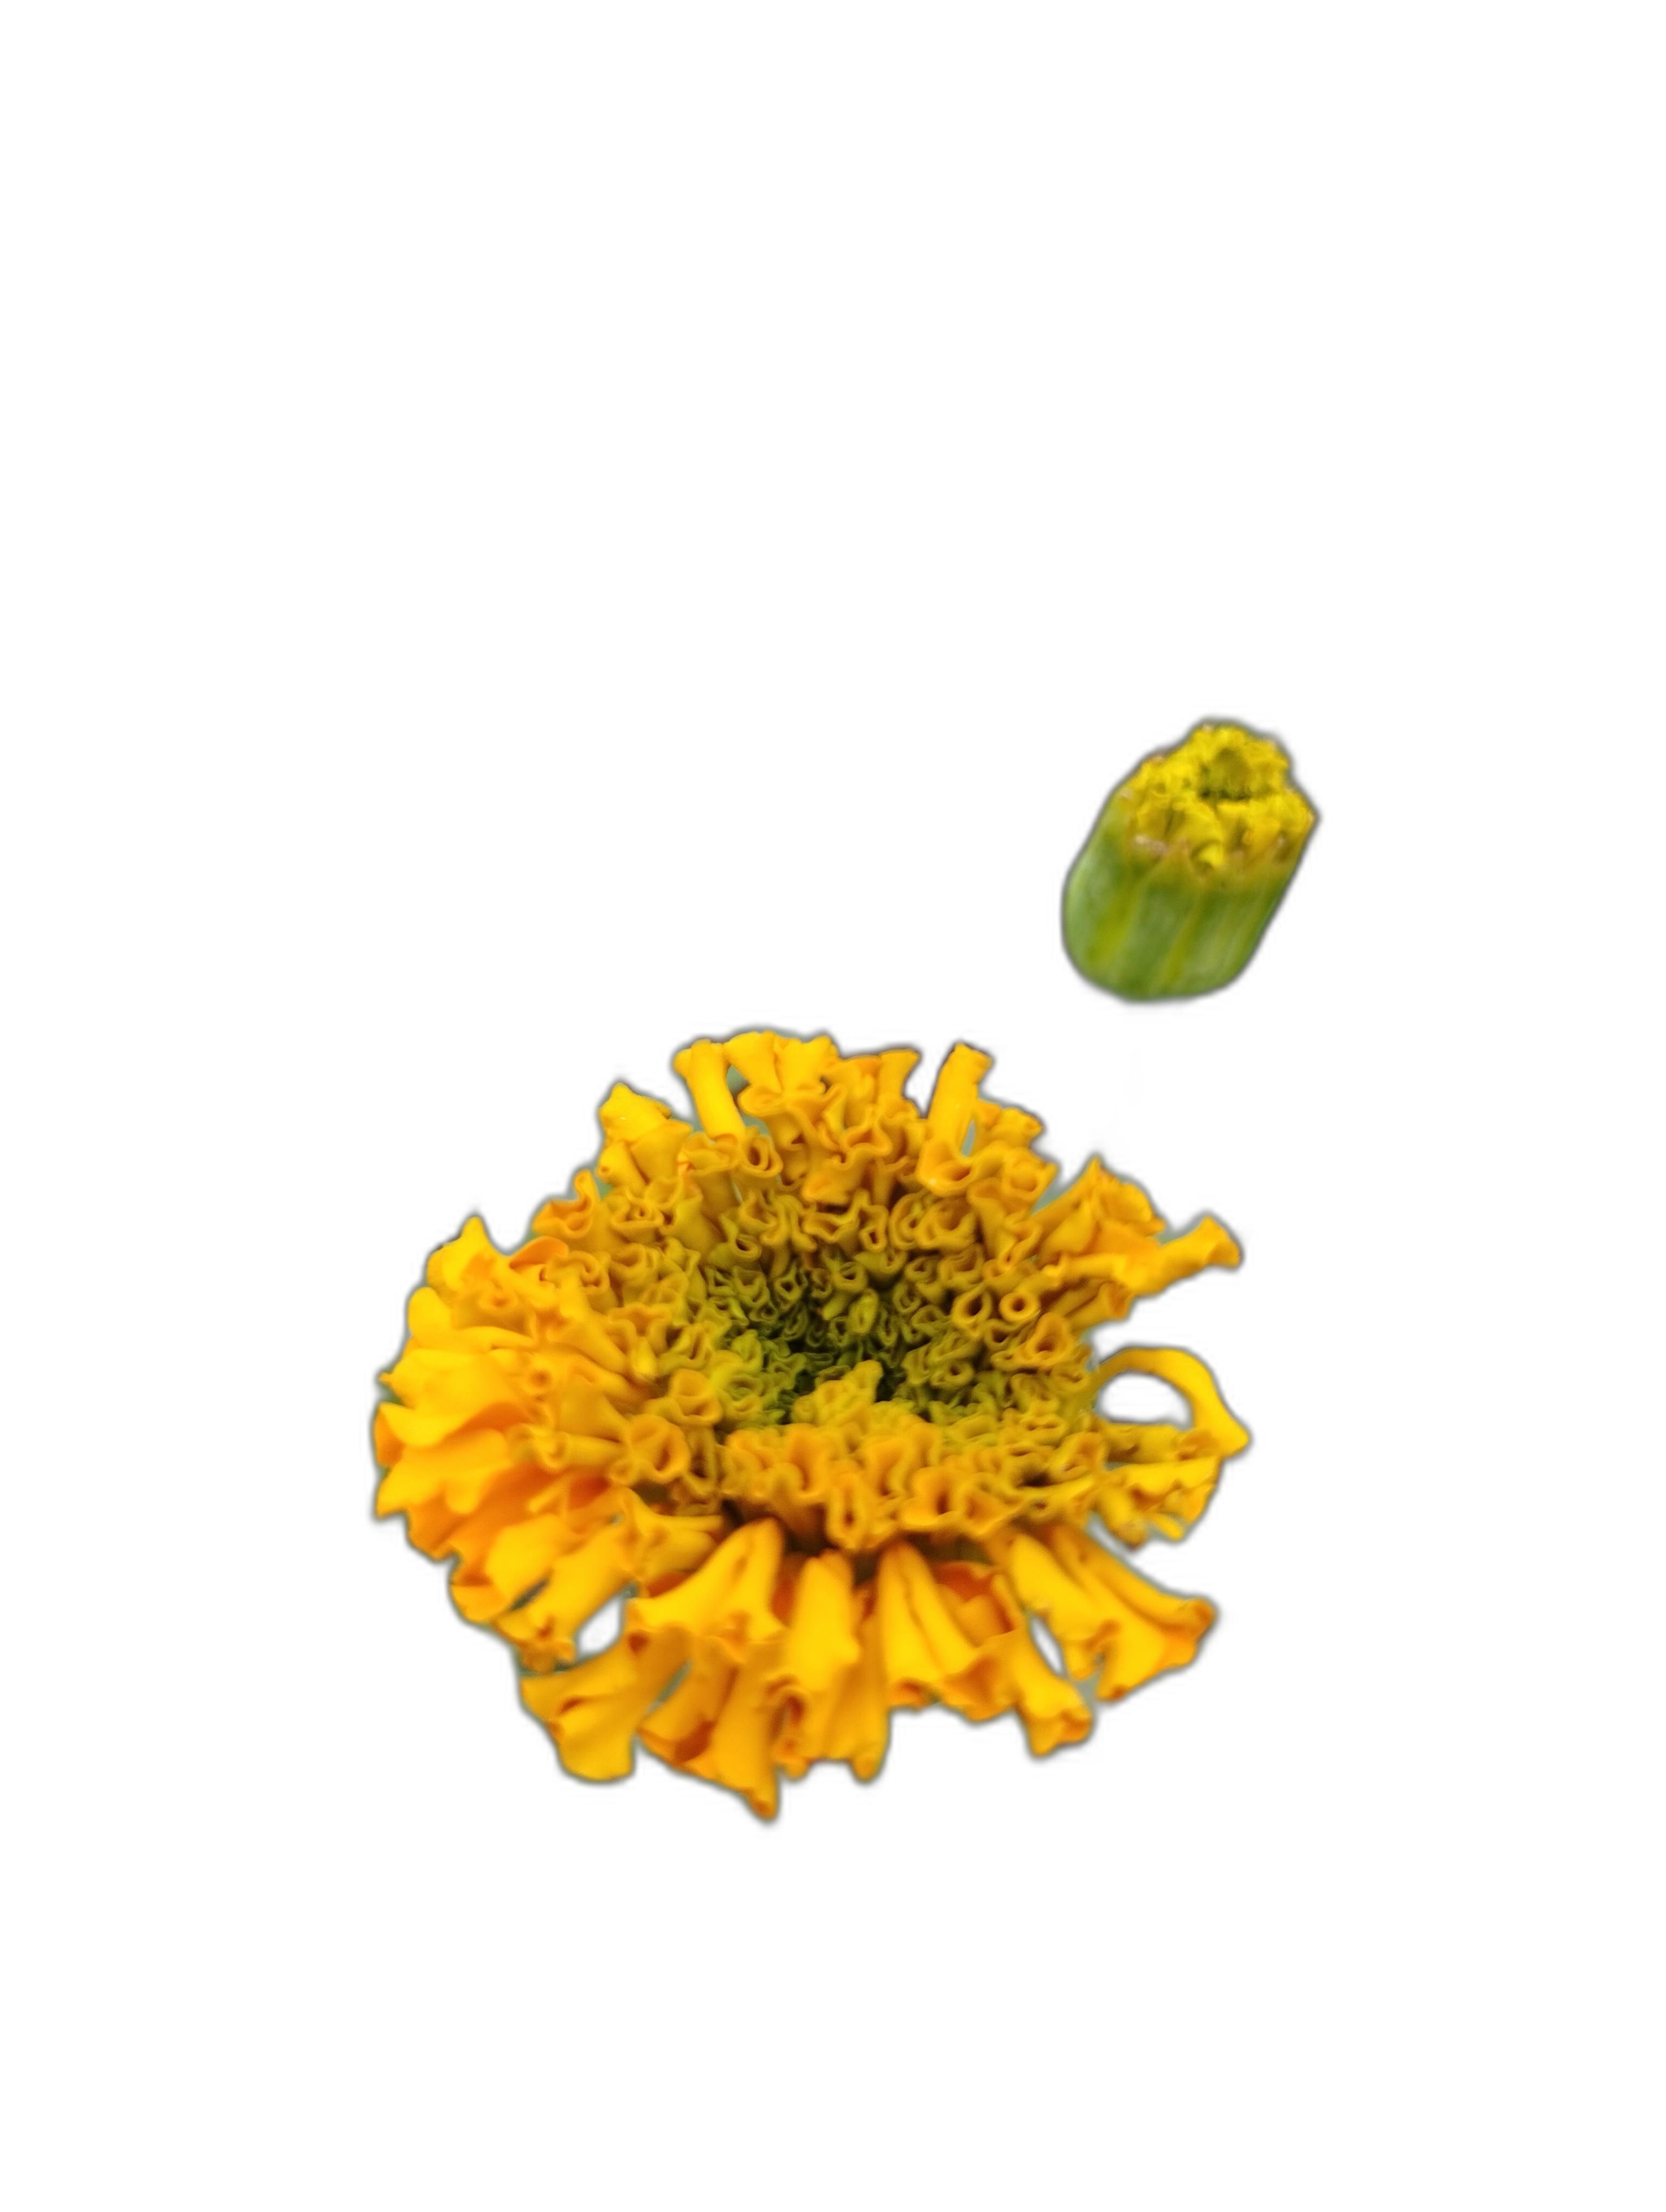
Label: Marigold